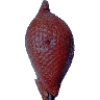
Label: Salak 1